Sports in Maryland

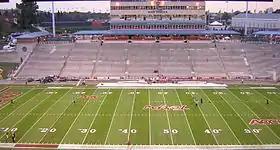
Maryland Stadium

The University of Maryland, Baltimore County sports teams participate in the NCAA's Division I, and is member of the America East Conference.